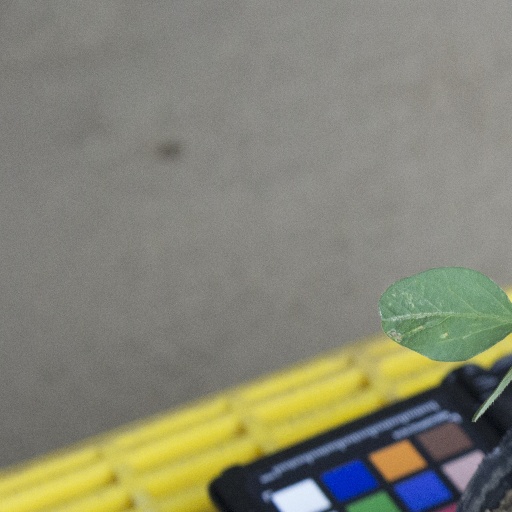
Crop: soybean